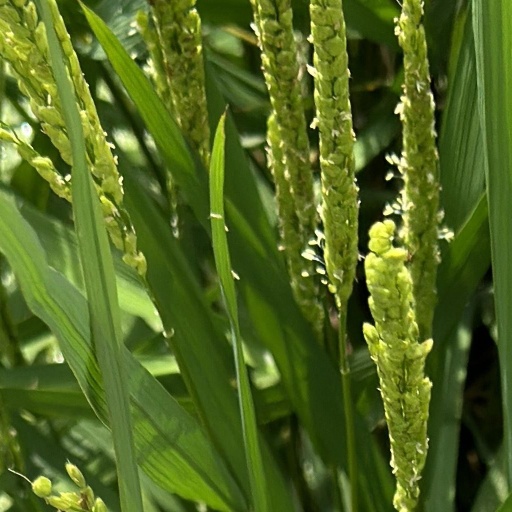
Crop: rice